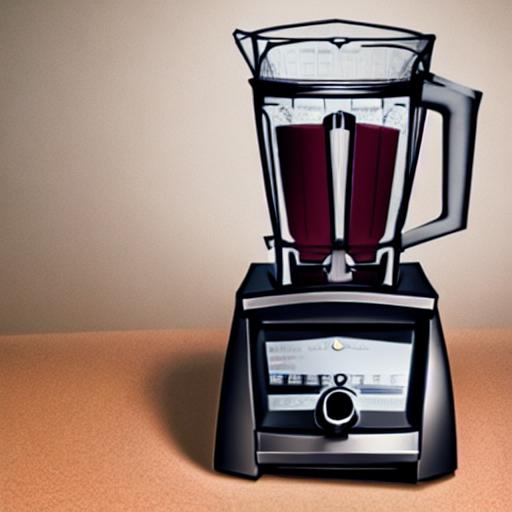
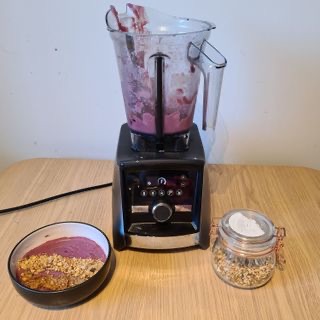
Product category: items_blender
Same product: no